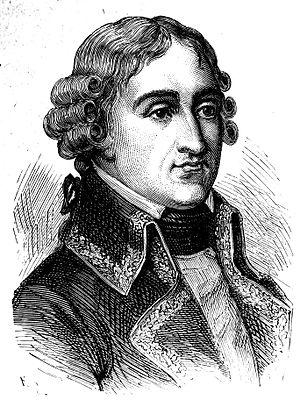
Jean-Jacques-Régis de Cambacérès est un jurisconsulte et homme d'État français, né le 18 octobre 1753 à Montpellier et mort le 8 mars 1824 à Paris.